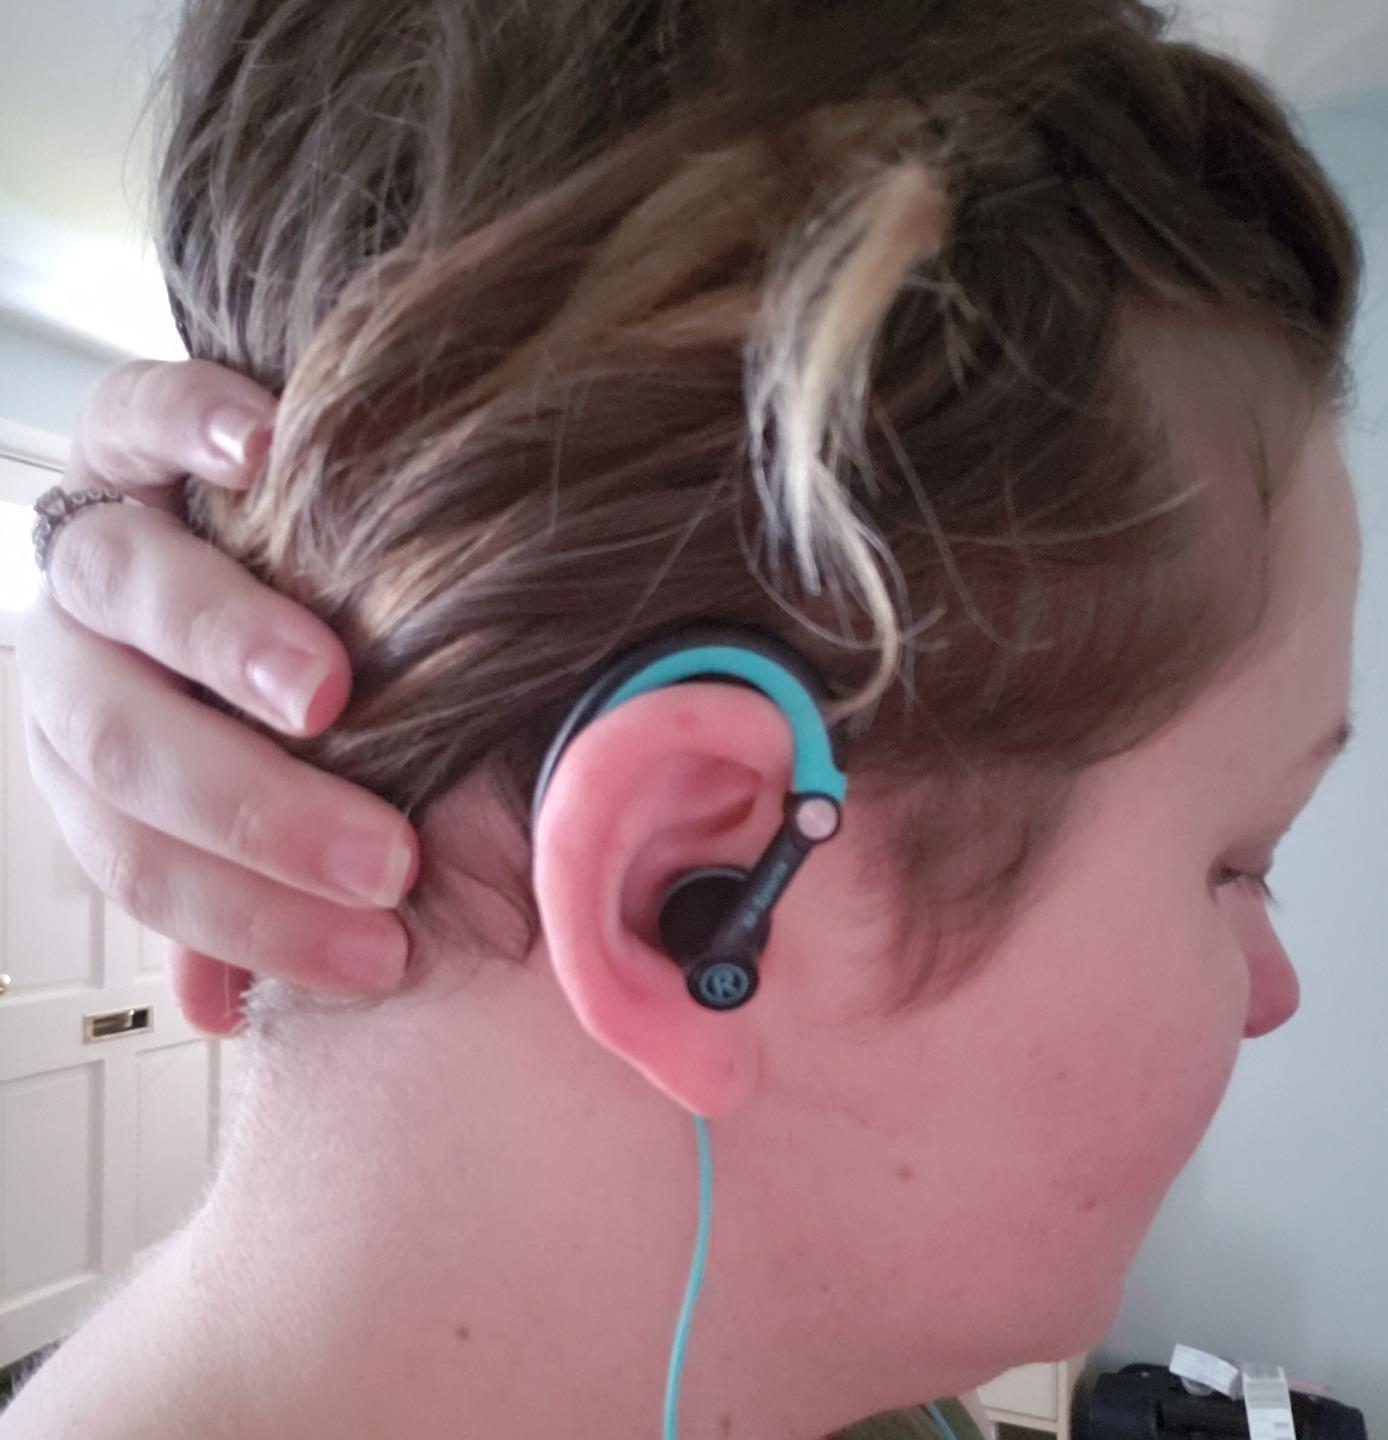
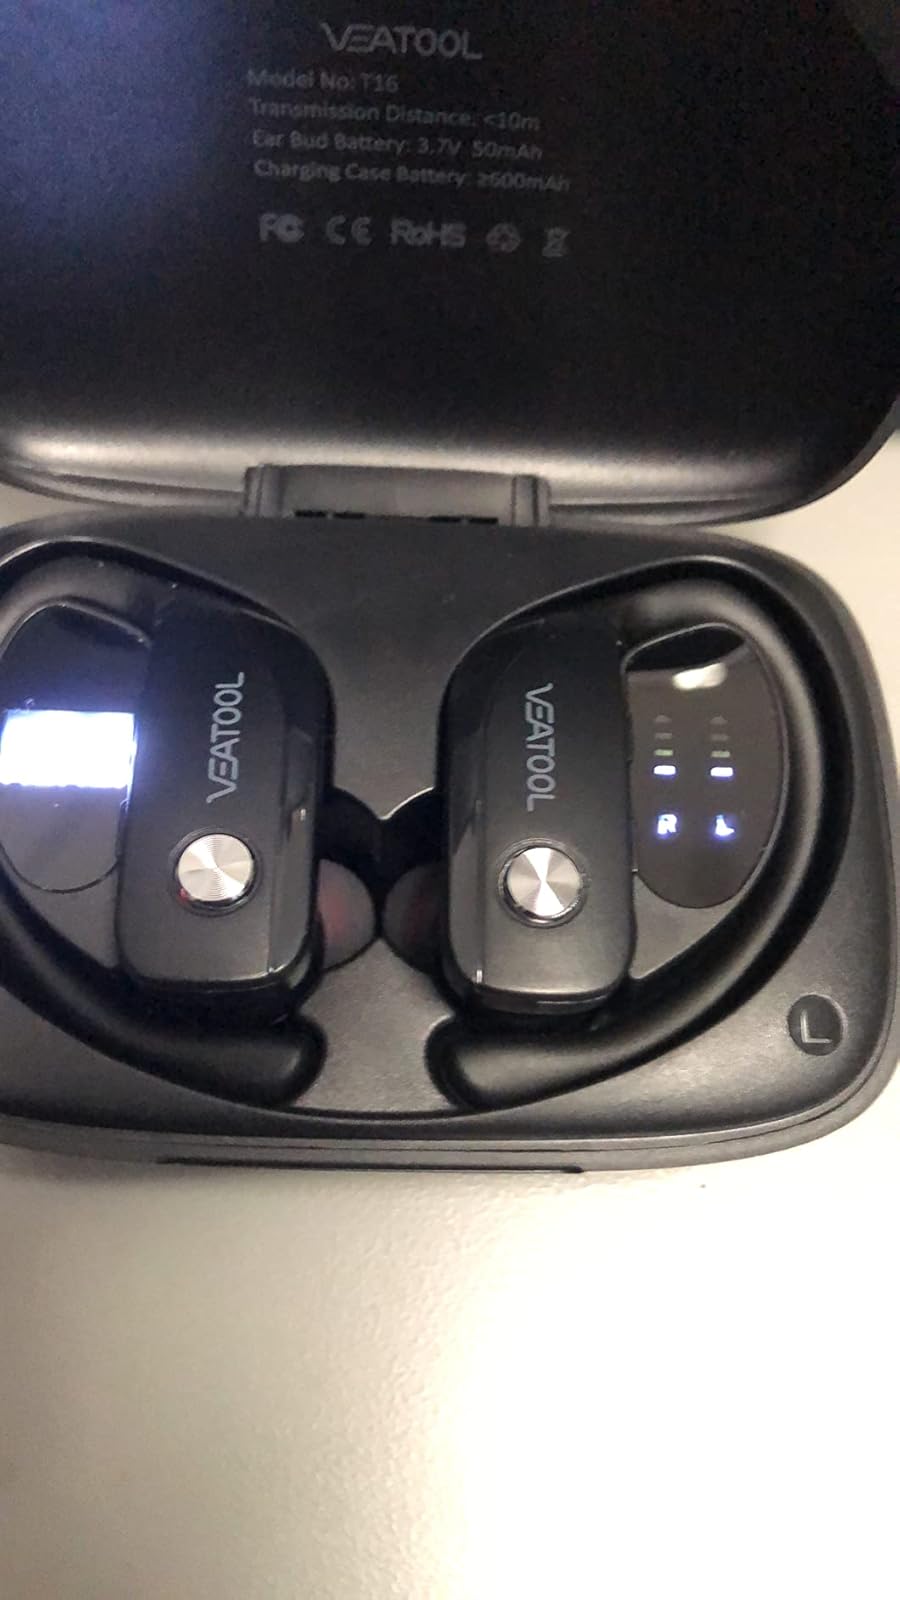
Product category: earbuds
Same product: no